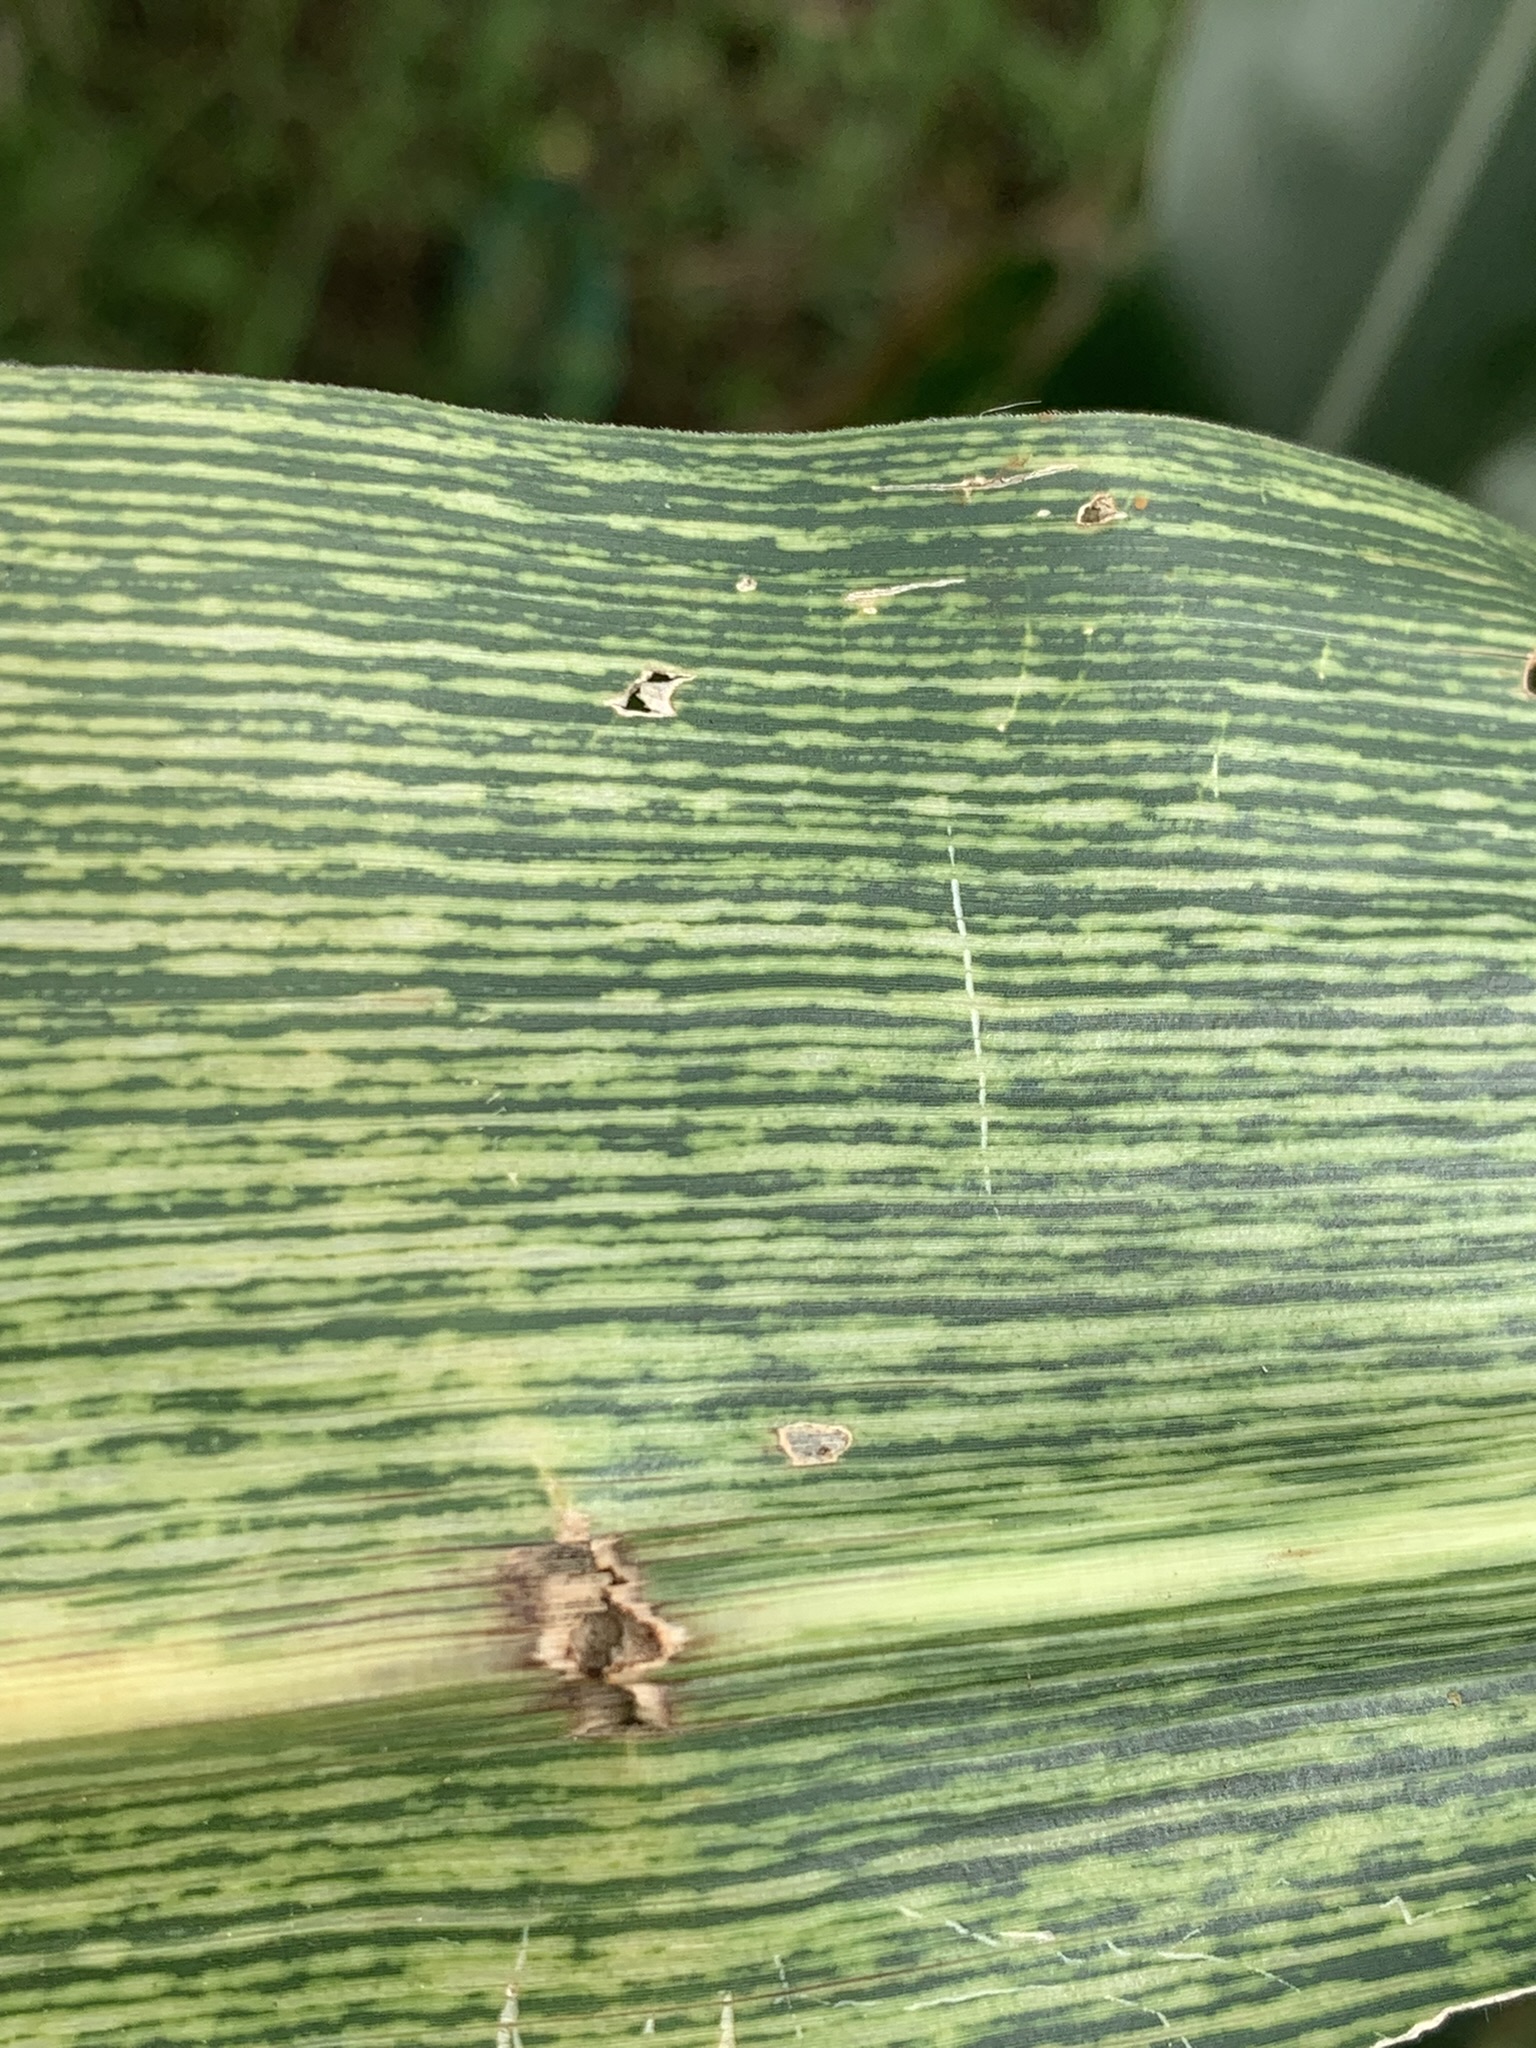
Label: MSV